Emmanuelle Lussier-Martinez

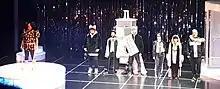
Emmanuelle Lussier-Martinez performing in "Manifeste de la jeune fille" in Montreal.

Emmanuelle Lussier-Martinez is a Canadian actress who has worked in both film and television. She was born in Ottawa, Ontario, to a Chilean Canadian mother and a French Canadian father, and attended the University of Ottawa.